El Tajín

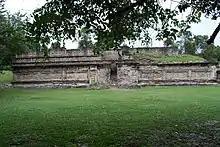
Building A

Building A has two levels, stepped frets and niches and is reminiscent of structures found in the Yucatán. However, the lower level of the building is not rooms but a solid base. The lower level is adorned with large rectangular panels which appear to have been painted red. The entrance is on the south side of the building and is quite elaborate. The upper level contains a corridor that goes all the way around and a number of rooms. The upper level was adorned with stepped frets and scrolls as well. These were painted yellow, blue, red and black. The panels inside were painted with murals, of which only fragments survive. At the east and west side of the corridors are entrances to the rooms, two interconnected rooms on each side of the building. Building A is constructed over older buildings that were buried when this area was filled in, some aspects of the building, like the buttresses been damage due to settling where there are no buildings below. The facade depicts a false stairway and balustrades of stepped frets capped by niches. It is unknown if the similarity between this building and the Pyramid of the Niches indicates a relationship between the two. The false stairs were originally adorned with scroll motifs done in blue and yellow paint, but very little remains. At the center of the false stairway are true stairs leading upwards under an arch to the first level of the palace.